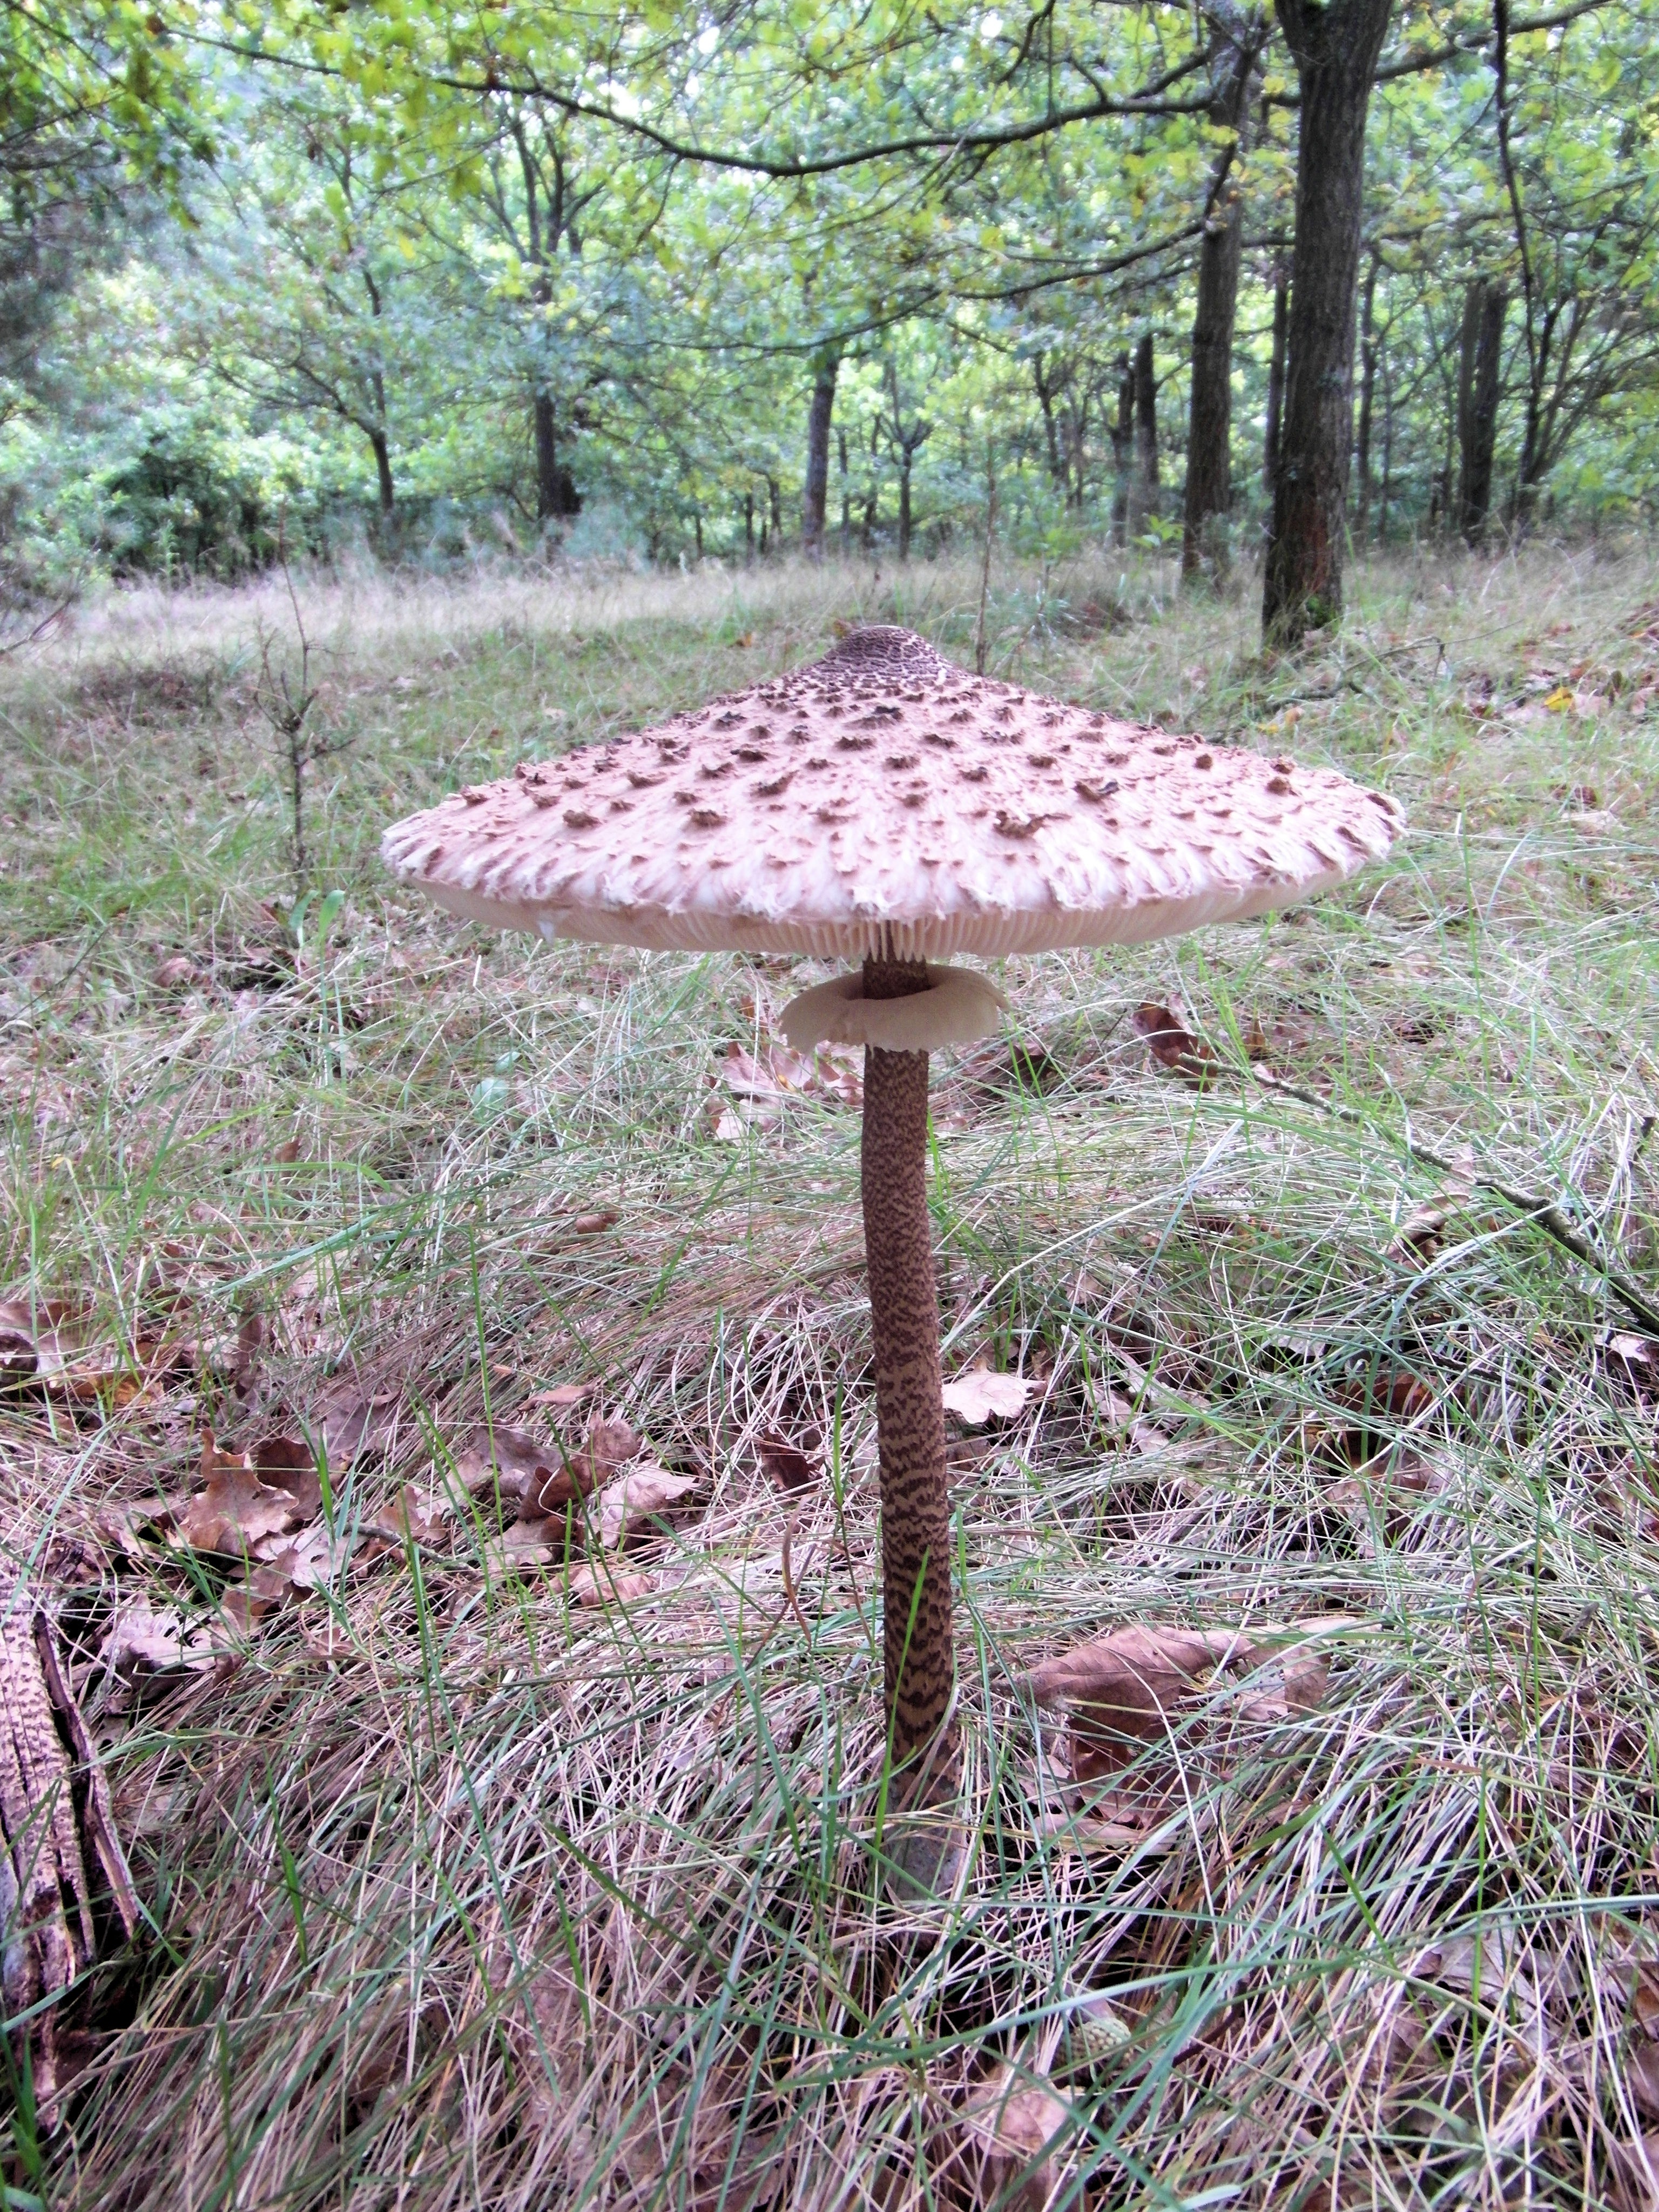
tree, forest, trail, meadow, flower, autumn, botany, mushroom, garden, flora, leaves, wetland, woodland, habitat, boletes, compost, ecosystem, giant screen fungus, drum mallets, natural environment